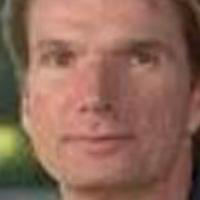
Age group: age 41-55